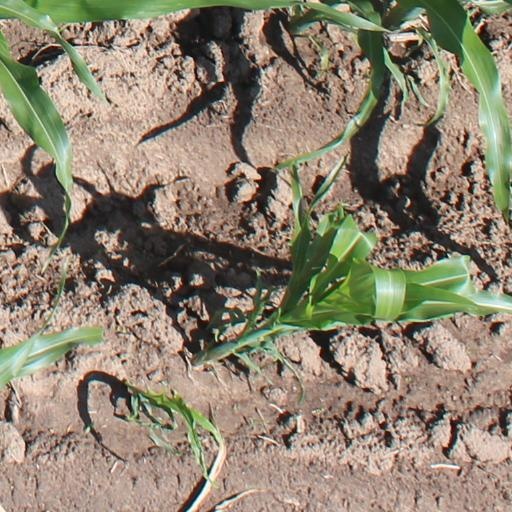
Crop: maize; corn